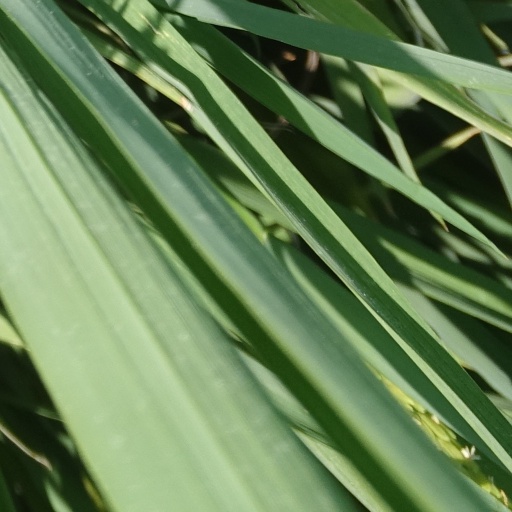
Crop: rice